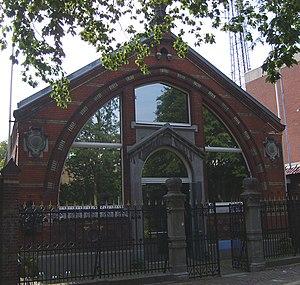
La maison du tsar Pierre le Grand, située dans le quartier russe de la commune néerlandaise de Zaandam, est l'une des plus anciennes maisons en bois des Pays-Bas. Cette petite maison d'ouvrier a été construite en 1632 avec du vieux bois de bateau. C'est dans cette maison que le tsar russe Pierre Ier le Grand a vécu en 1697 lorsqu'il est venu apprendre le métier de charpentier de navires.